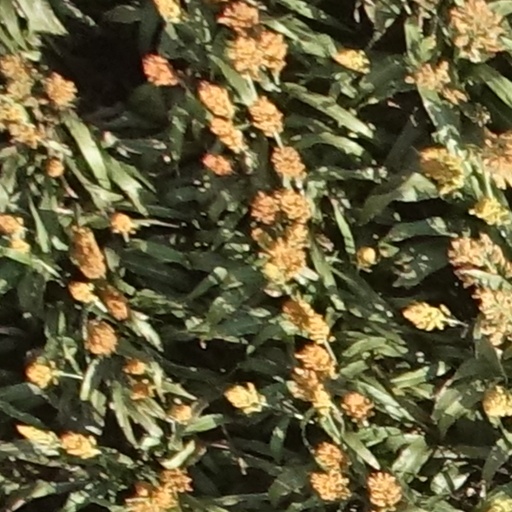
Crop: sorghum